Pope Leo XIII

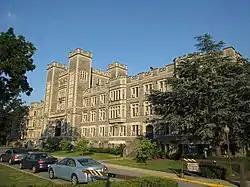
In 1889, Pope Leo XIII authorized the founding of Catholic University of America in Washington, D.C., and granted it Papal degrees in theology.

Leo XIII brought normality back to the Catholic Church after the tumultuous years of Pius IX. Leo's intellectual and diplomatic skills helped regain much of the prestige lost with the fall of the Papal States. He tried to reconcile the church with the working class, particularly by dealing with the social changes that were sweeping Europe. The new economic order had resulted in the growth of an impoverished working class who had increasing anticlerical and socialist sympathies. Leo helped reverse that trend.